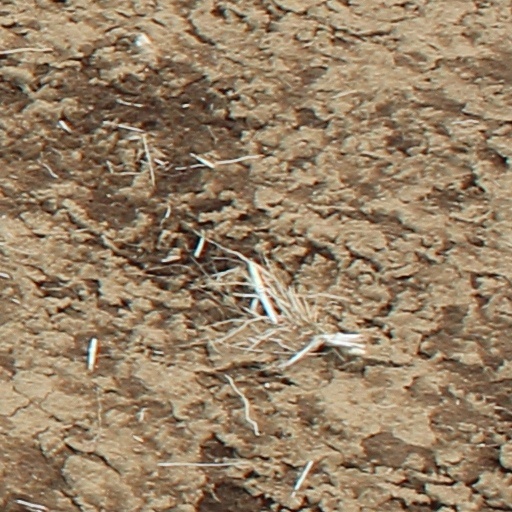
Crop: wheat